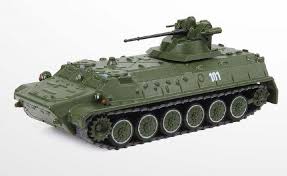
Label: MT_LB